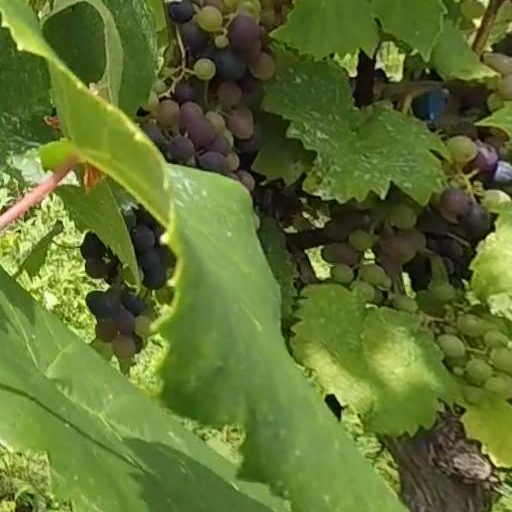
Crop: grape